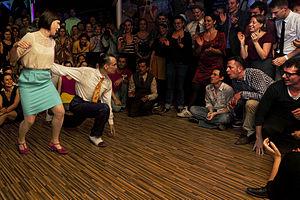
Jam au Lindyshock 2011 a Budapest, Hongrie. Danseurs: Katja Hrastar et Peter Loggins
Le lindy hop est une danse de rue qui s'est développée dans la communauté noire-américaine de Harlem vers la fin des années 1920, en parallèle avec le jazz et plus particulièrement le swing.